Yunioshi

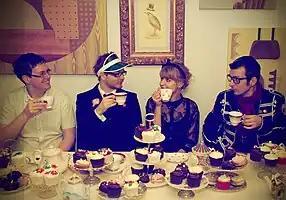
The band in 2011

Yunioshi are an electronic rock band from Nottingham, England, formed in October 2006. They describe their sound as "robot funk". The name Yunioshi came from I.Y. Yunioshi, a character in Truman Capote's novella, "Breakfast at Tiffany's".